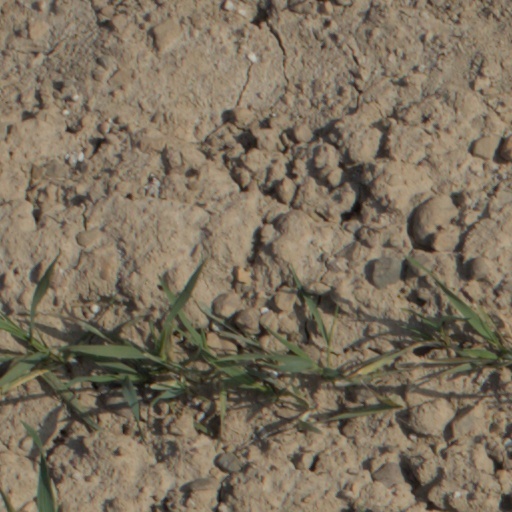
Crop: wheat